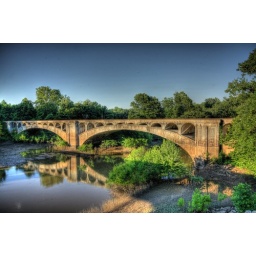
An old train bridge in De Soto IL. Built in 1902, Crossing over the Big Muddy River.